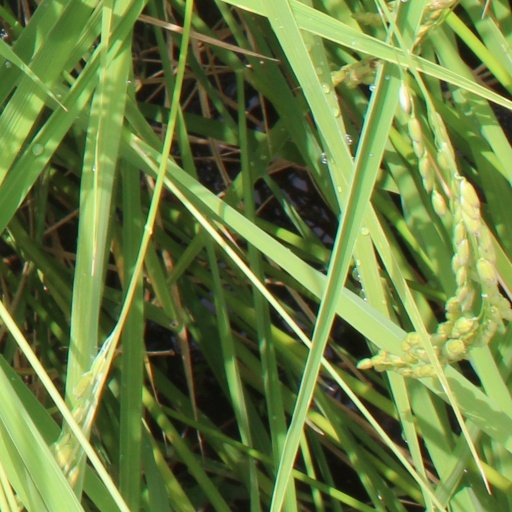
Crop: rice